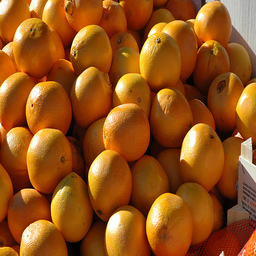
Label: Orange